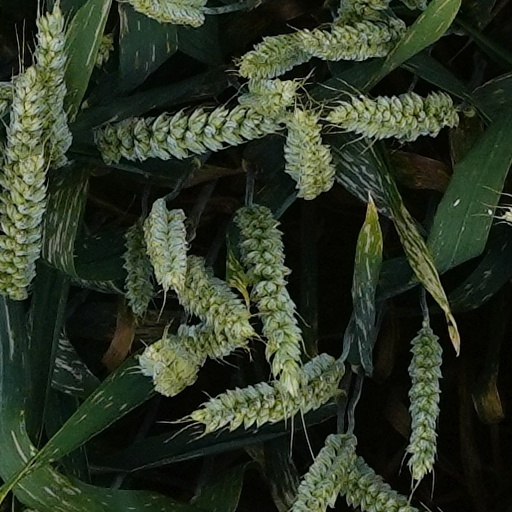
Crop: wheat